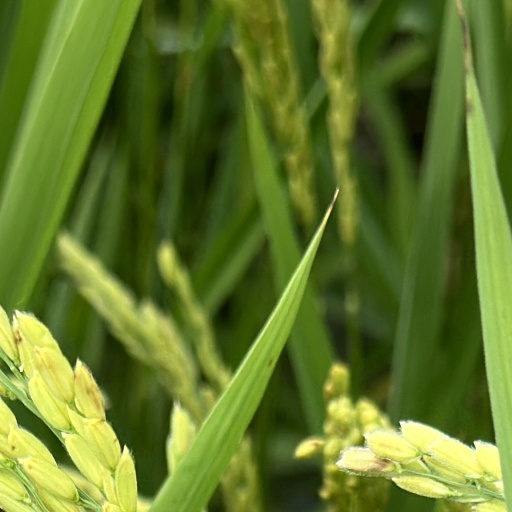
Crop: rice